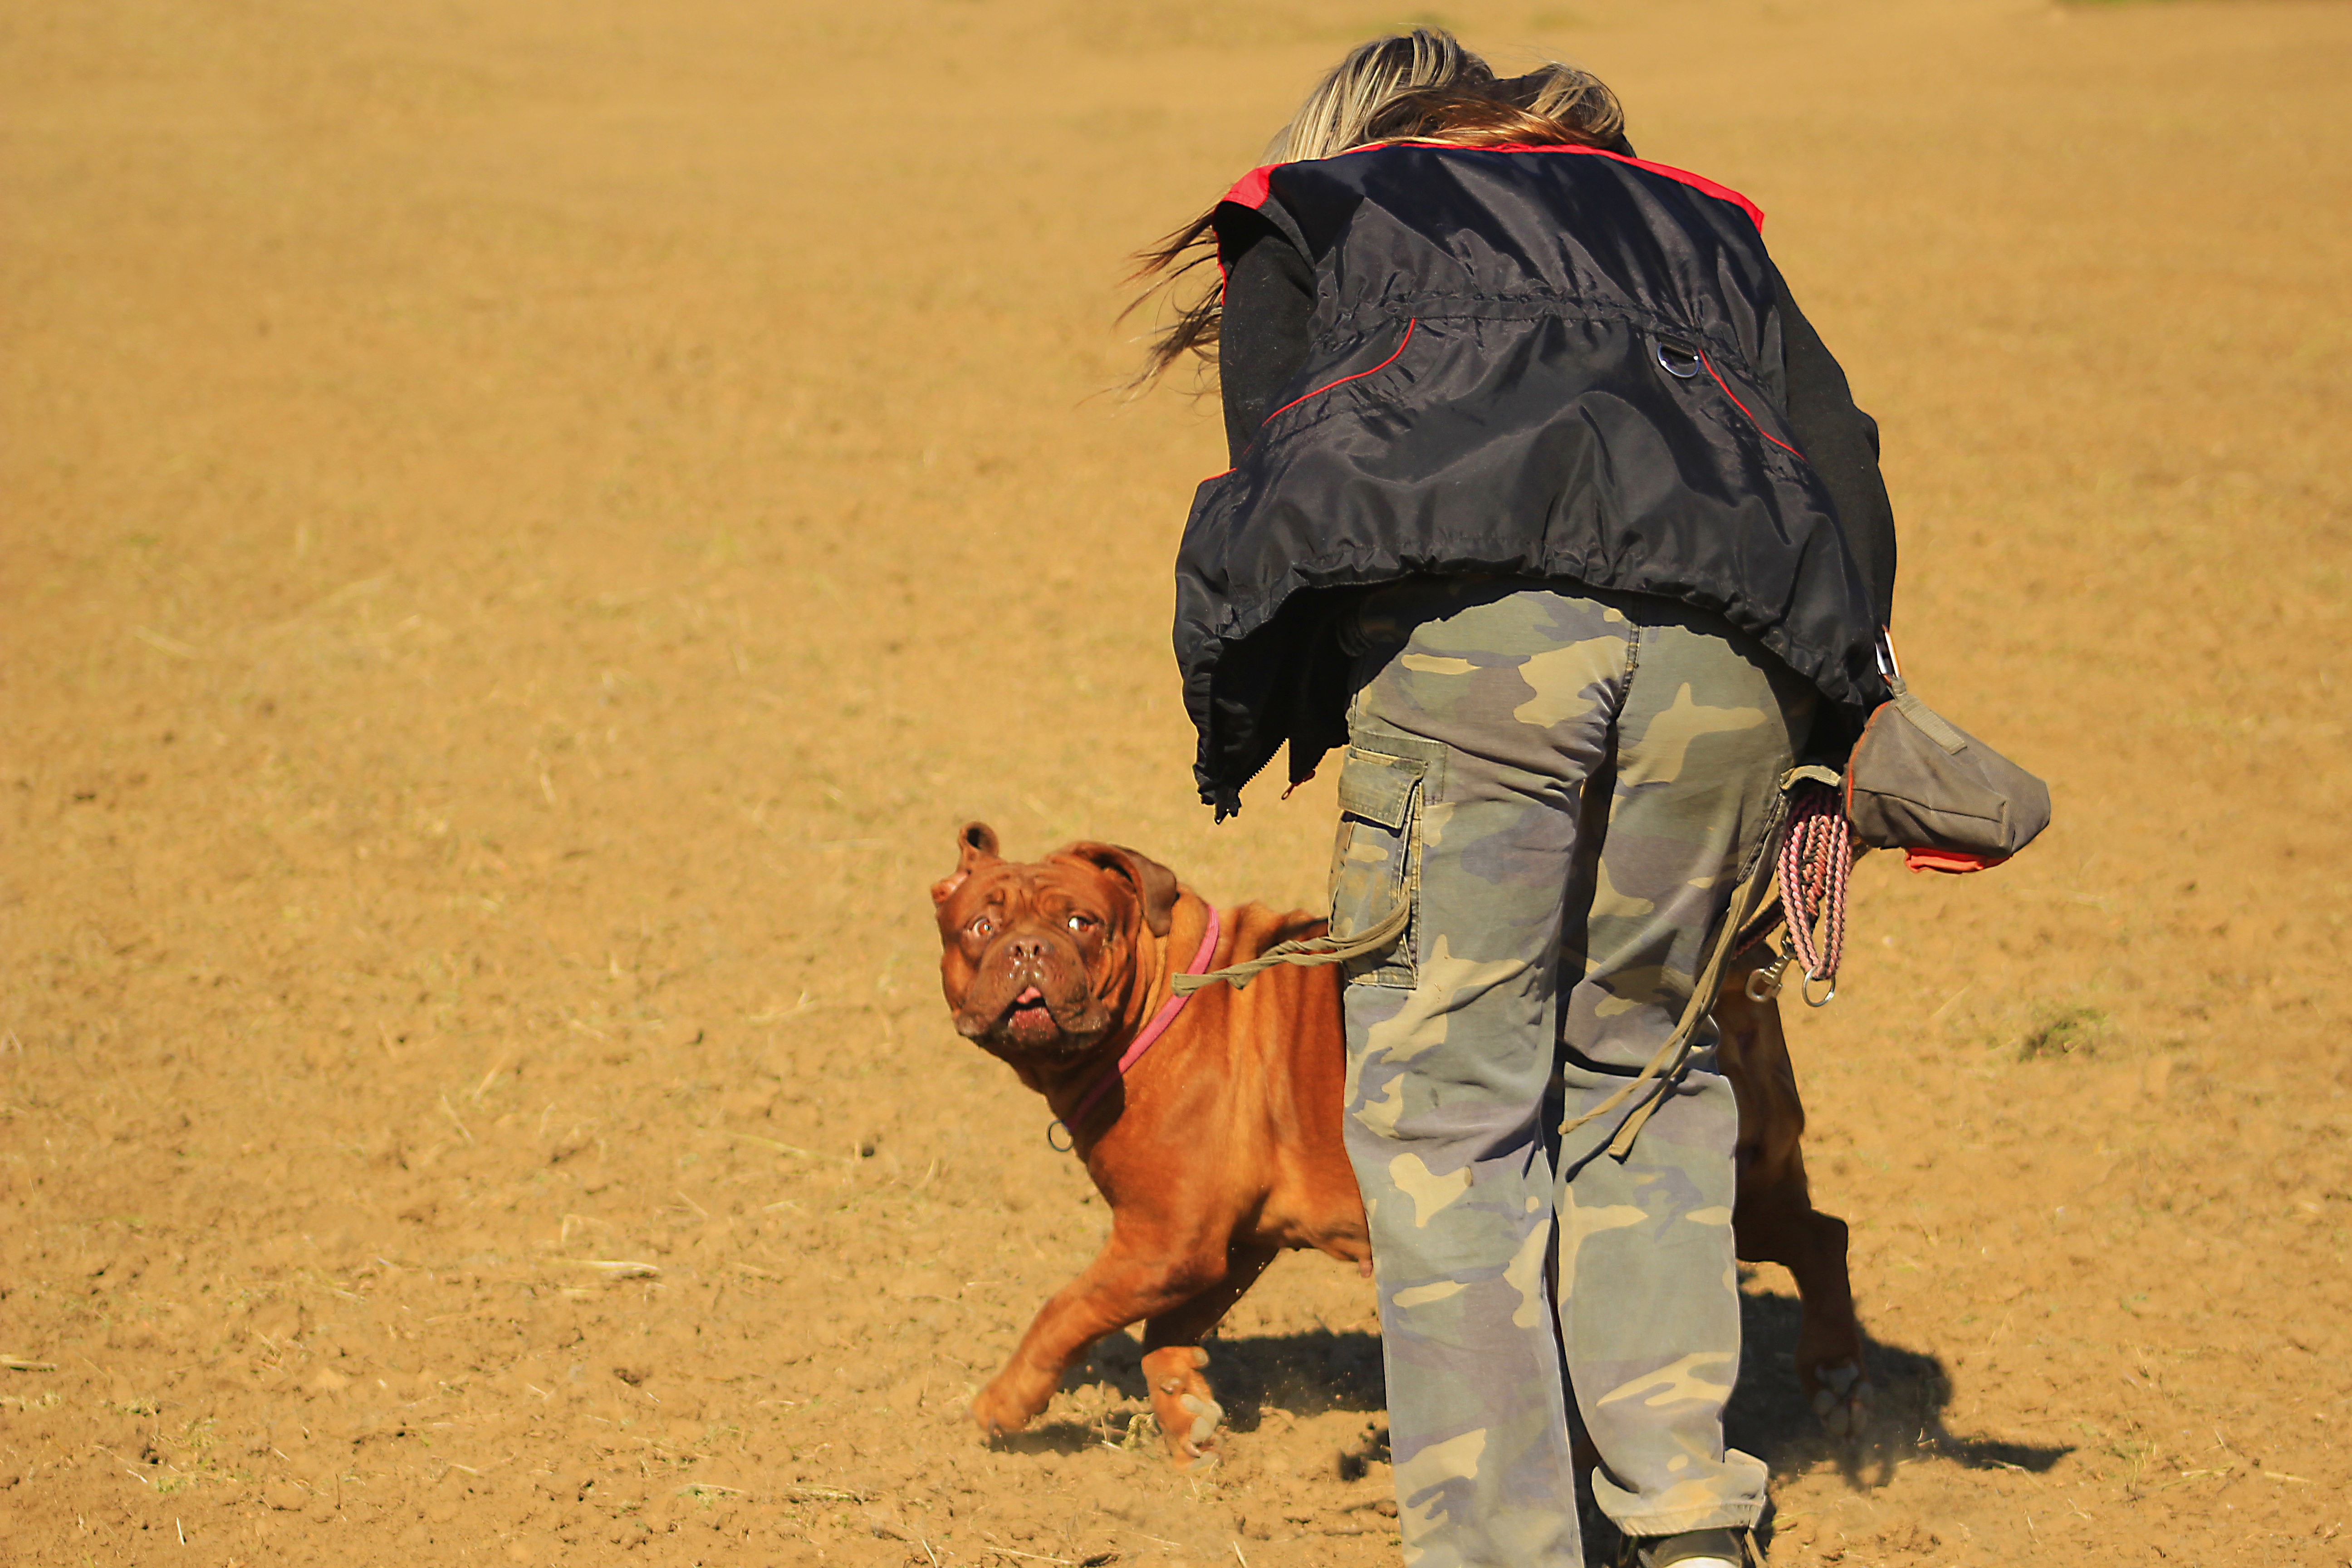
nature, open, home, puppy, dog, animal, cute, summer, pet, portrait, studio, brown, mammal, mouth, outdoors, sad, sunny, de, french, background, sports, head, vertebrate, bordeaux, the language of the, mastiffs, mastiff, are you looking for, dog like mammal, animal sports, dog sports